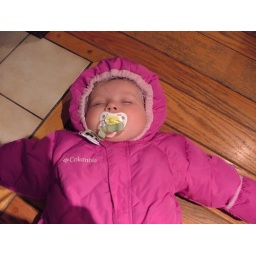
in from the car seat